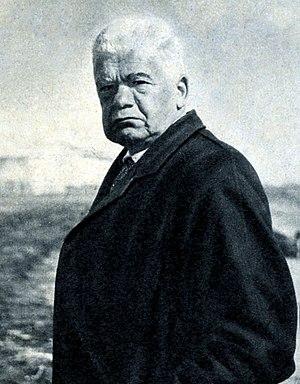
Alessandro De Stefani, né à Cividale del Friuli le 2 janvier 1891 et mort à Rome le 12 mai 1970, est un scénariste italien.